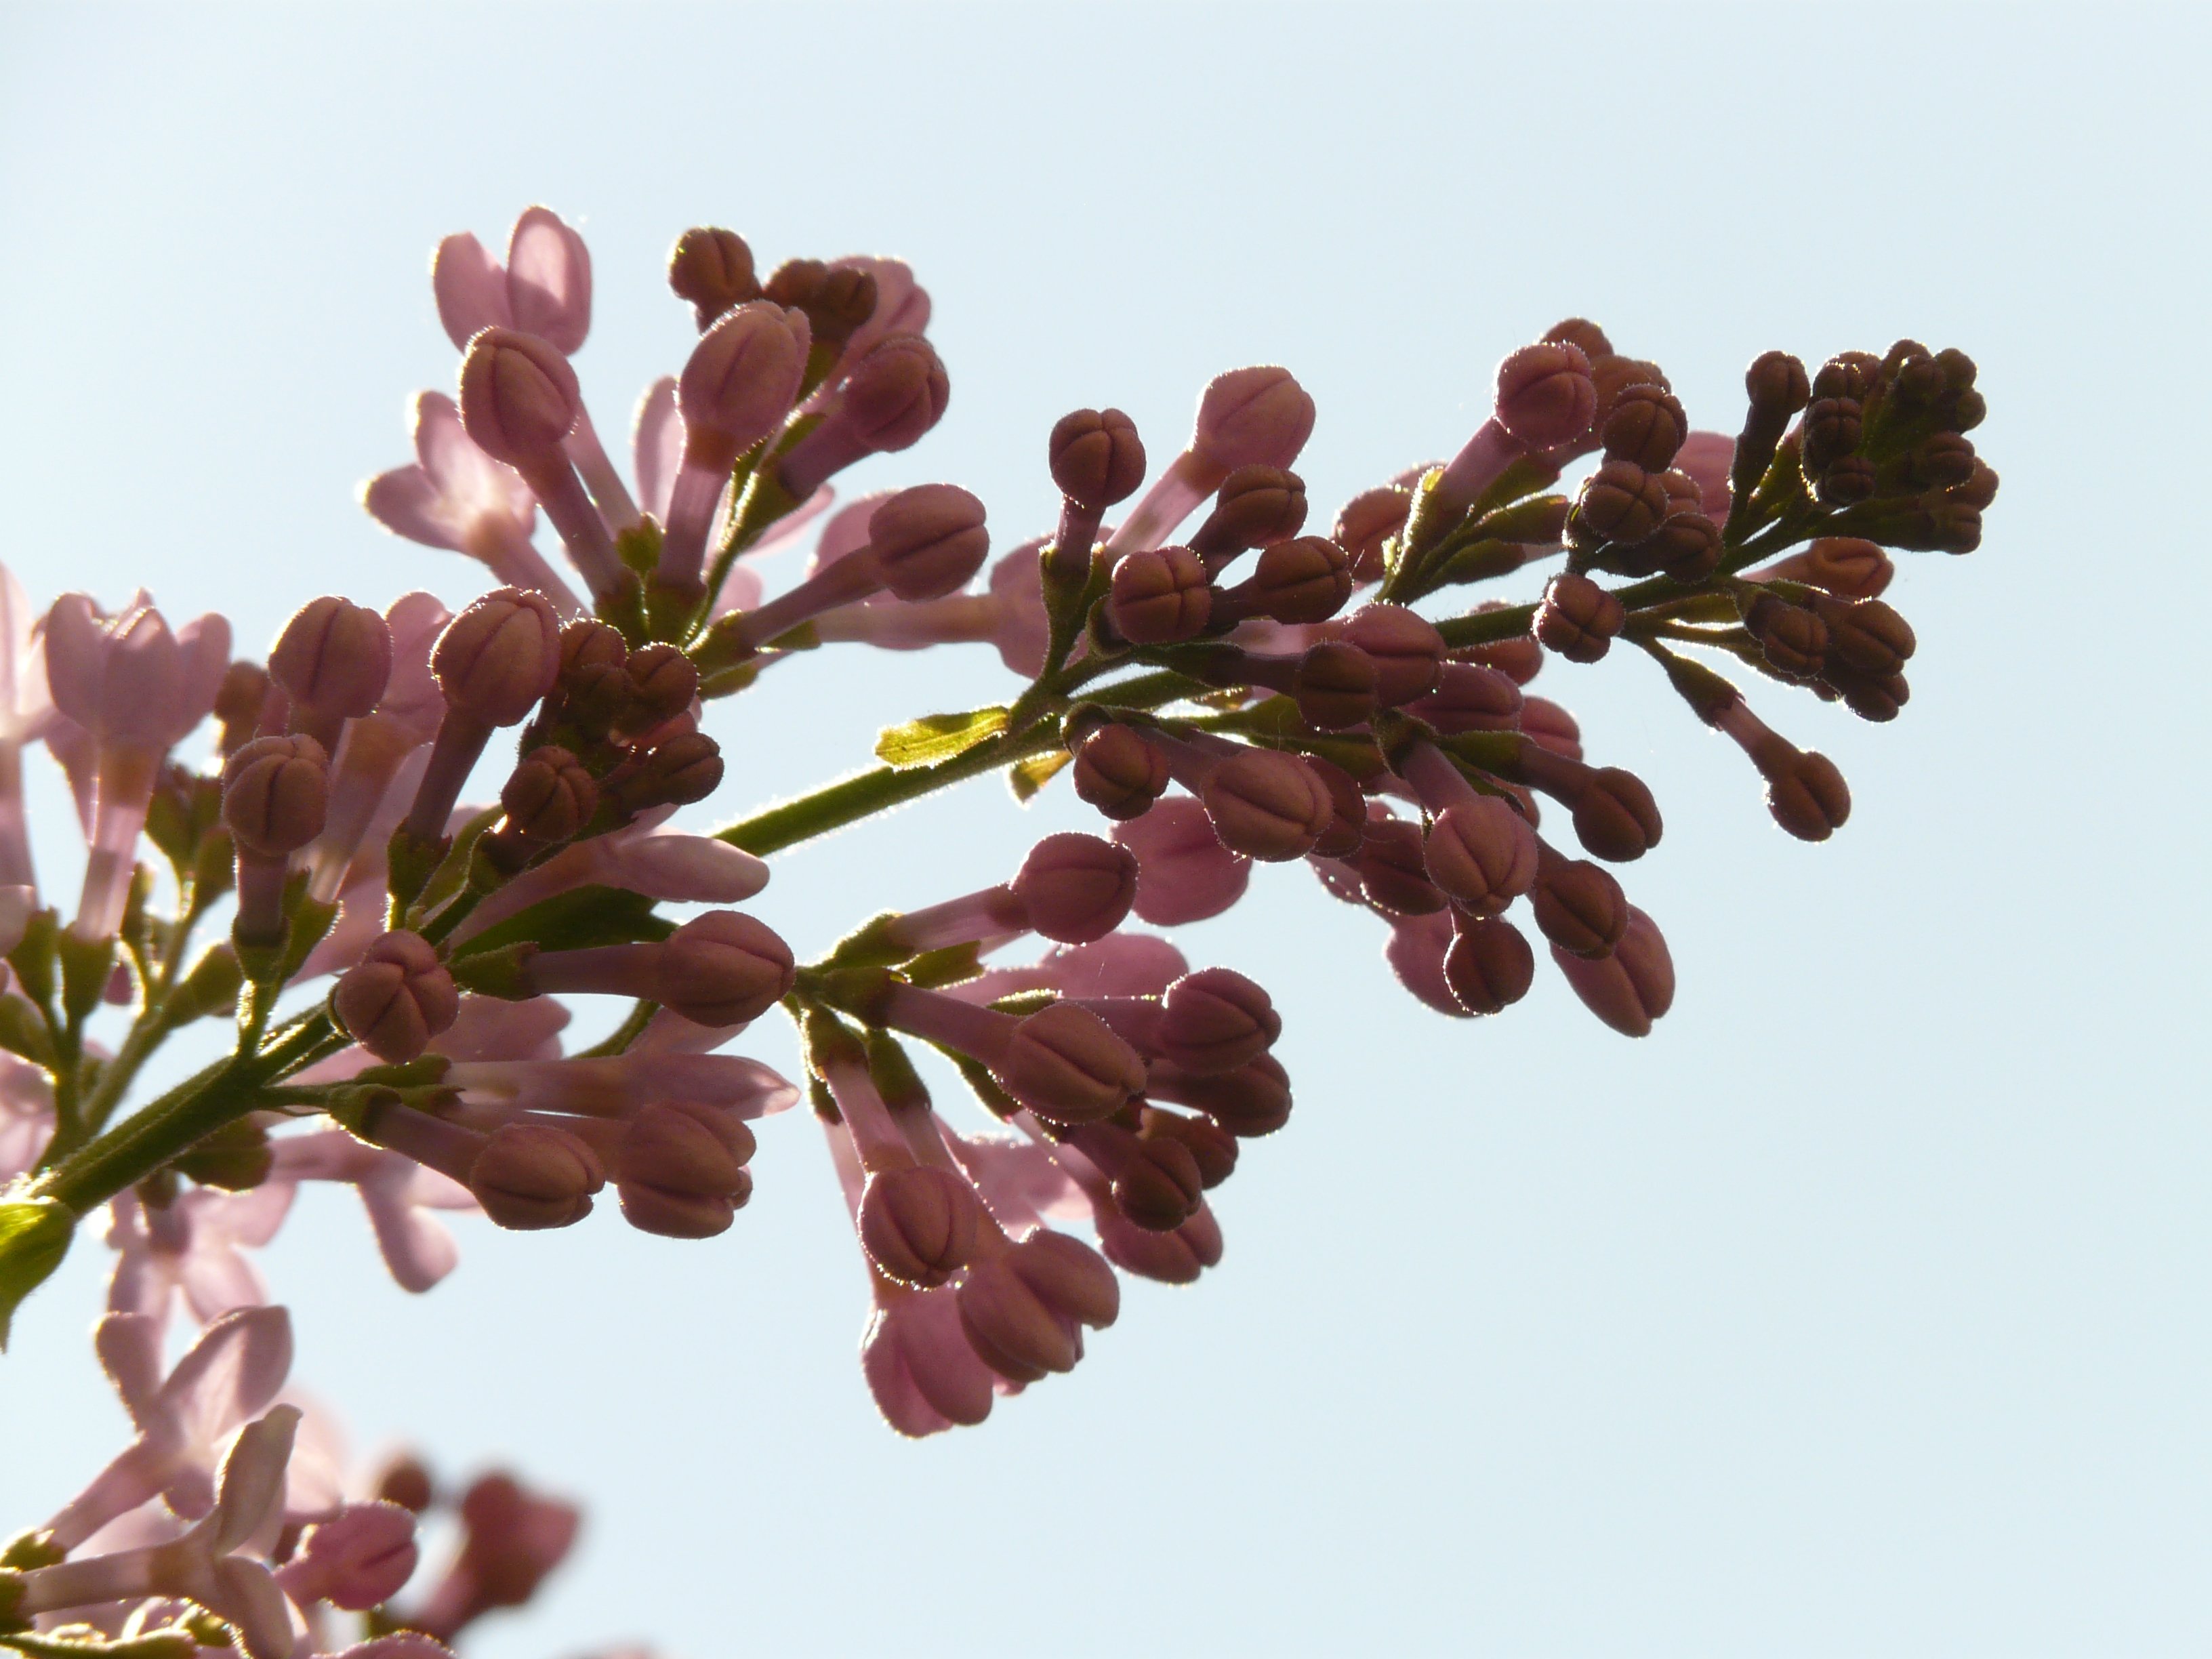
tree, branch, blossom, plant, leaf, flower, petal, bloom, bush, food, spring, produce, botany, flora, twig, shrub, violet, lilac, bud, ornamental shrub, back light, macro photography, flowering plant, common lilac, woody plant, land plant